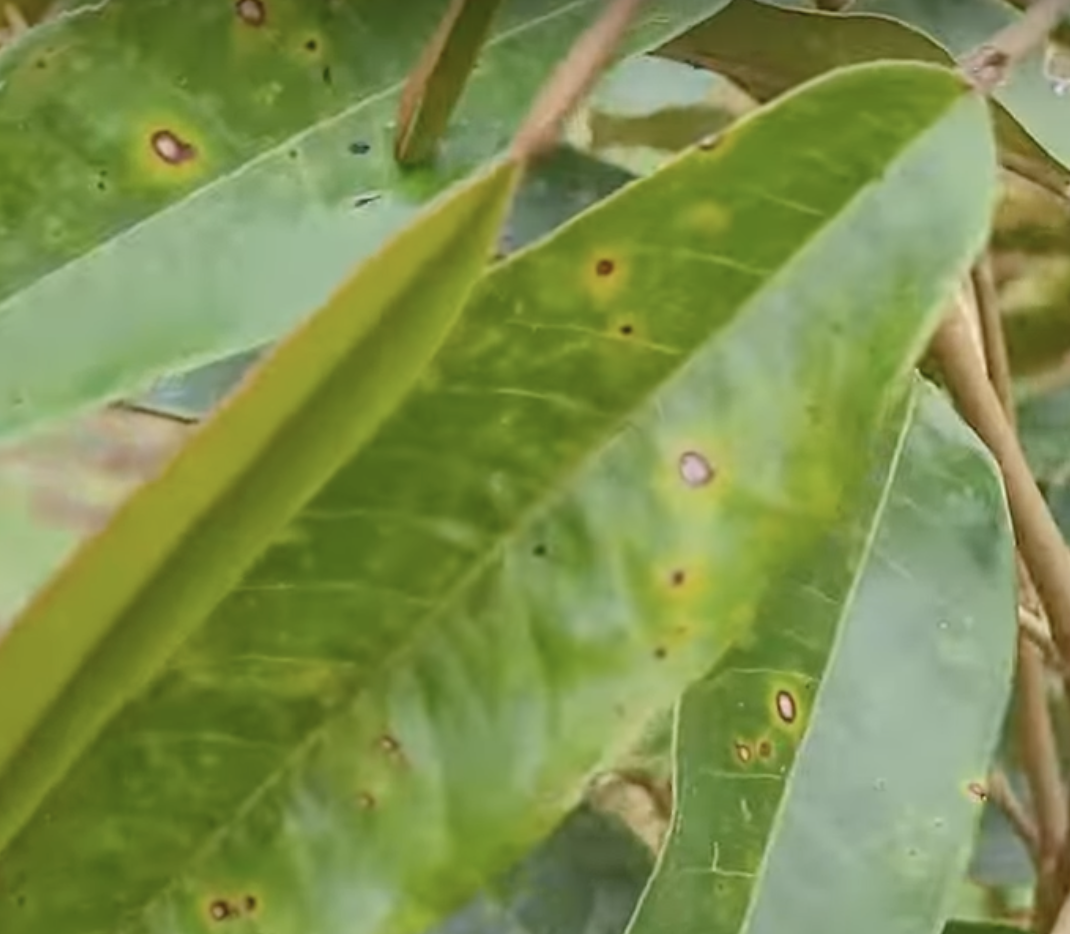
Label: canker_disease